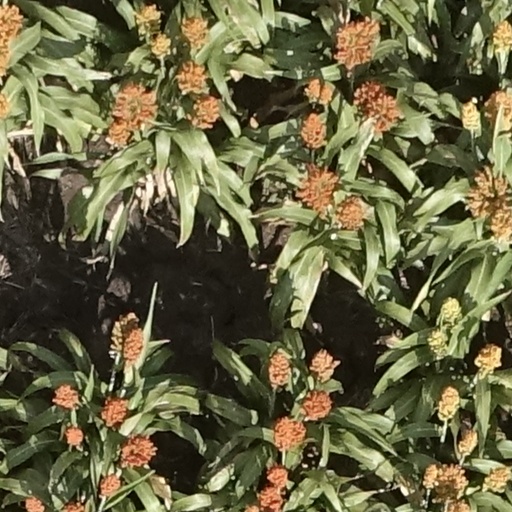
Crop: sorghum